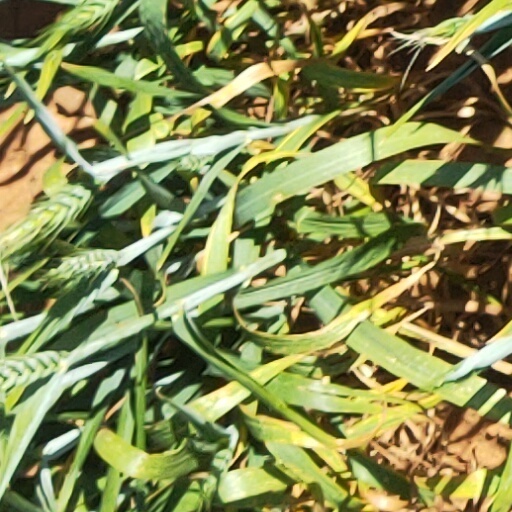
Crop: wheat